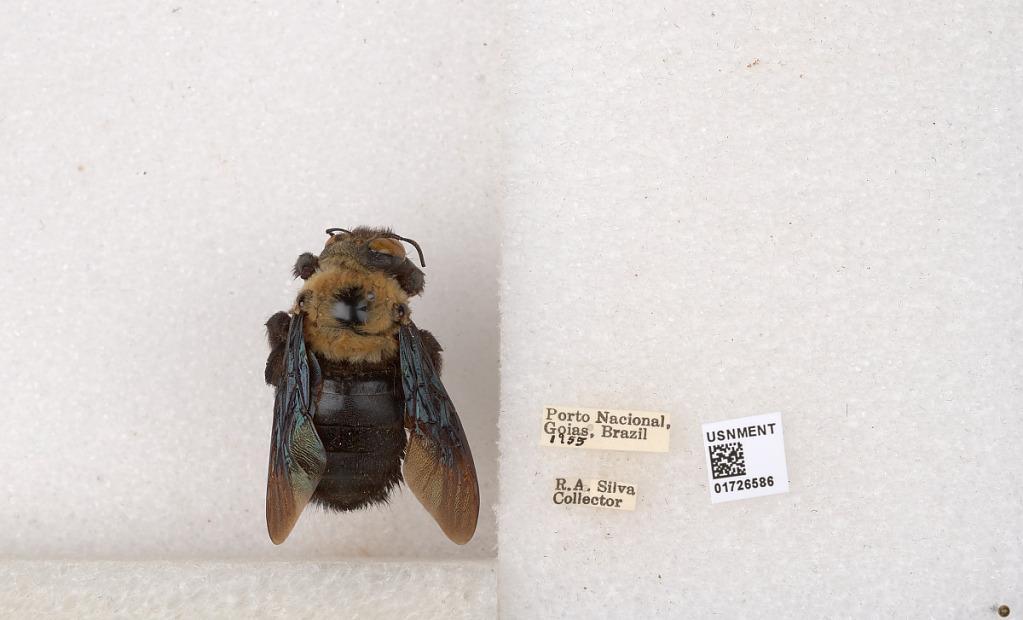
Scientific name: Xylocopa (Neoxylocopa) grisescens Lepeletier
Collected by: Silva
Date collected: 1955-1-1
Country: Brazil
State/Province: Goias
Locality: Porto Nacional